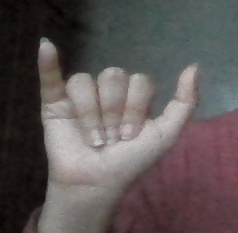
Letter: ya